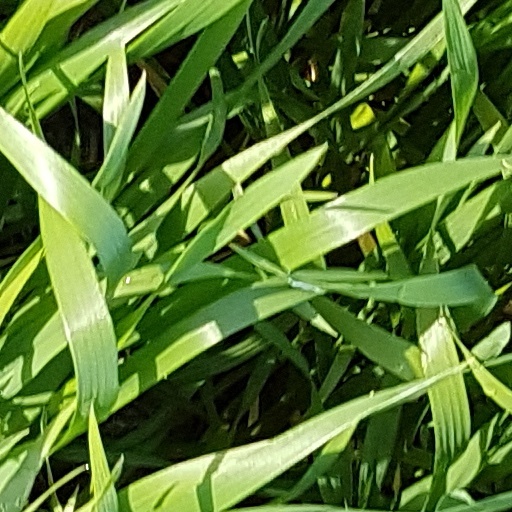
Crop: wheat